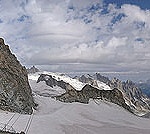
Scene: Outdoor